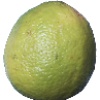
Label: Limes 1